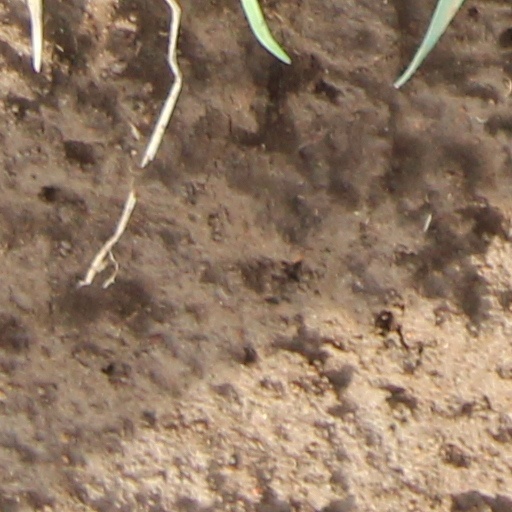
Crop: wheat